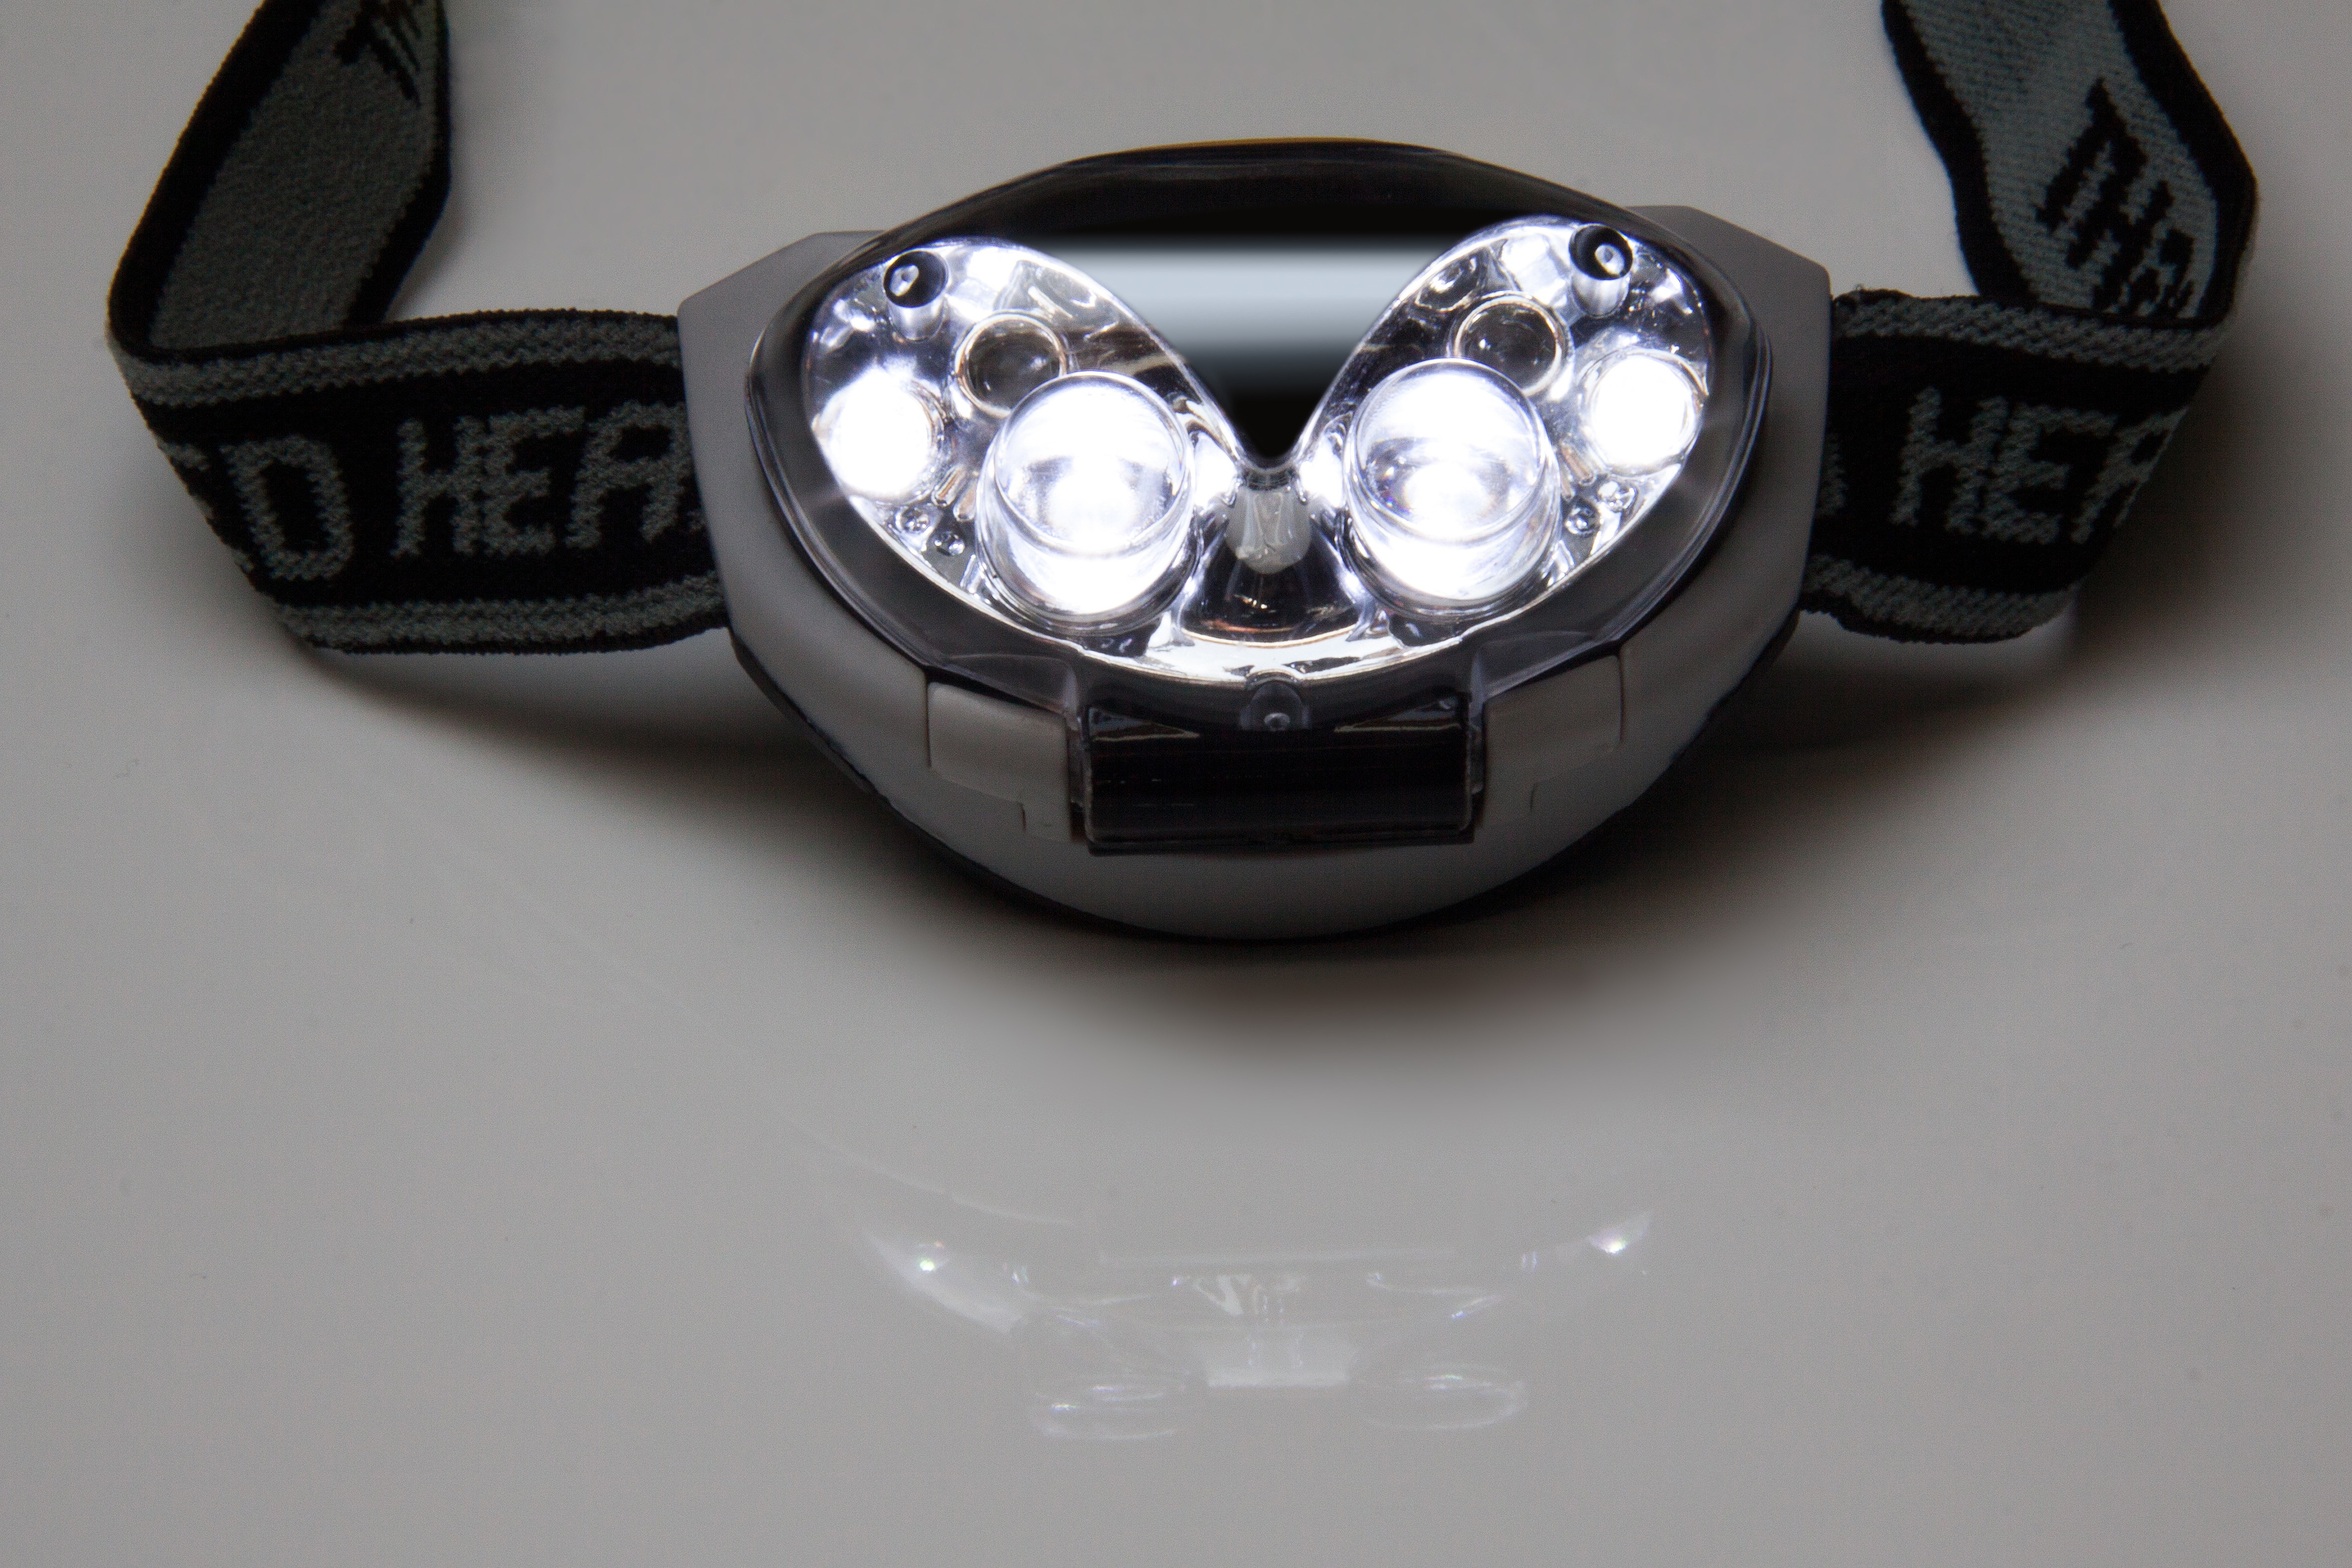
mobile, watch, hand, light, lighting, security, illuminated, headlamp, jewellery, cycling, glasses, goggles, light source, rubber band, led technology, circular lighting, speleology, fashion accessory, automotive lighting, head lamp, mains independent, hands free, field of vision, leisure area